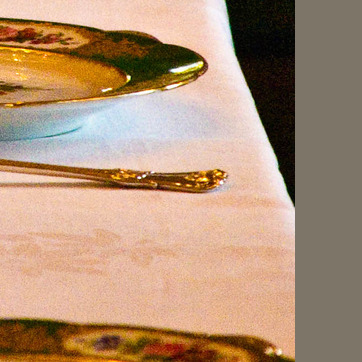
Material: metal